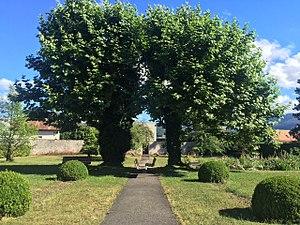
Photographie personnelle.
Le Jardin de l'École de culture générale est le jardin de l'ancien couvent des Capucins, à Delémont, dans le canton du Jura, en Suisse.